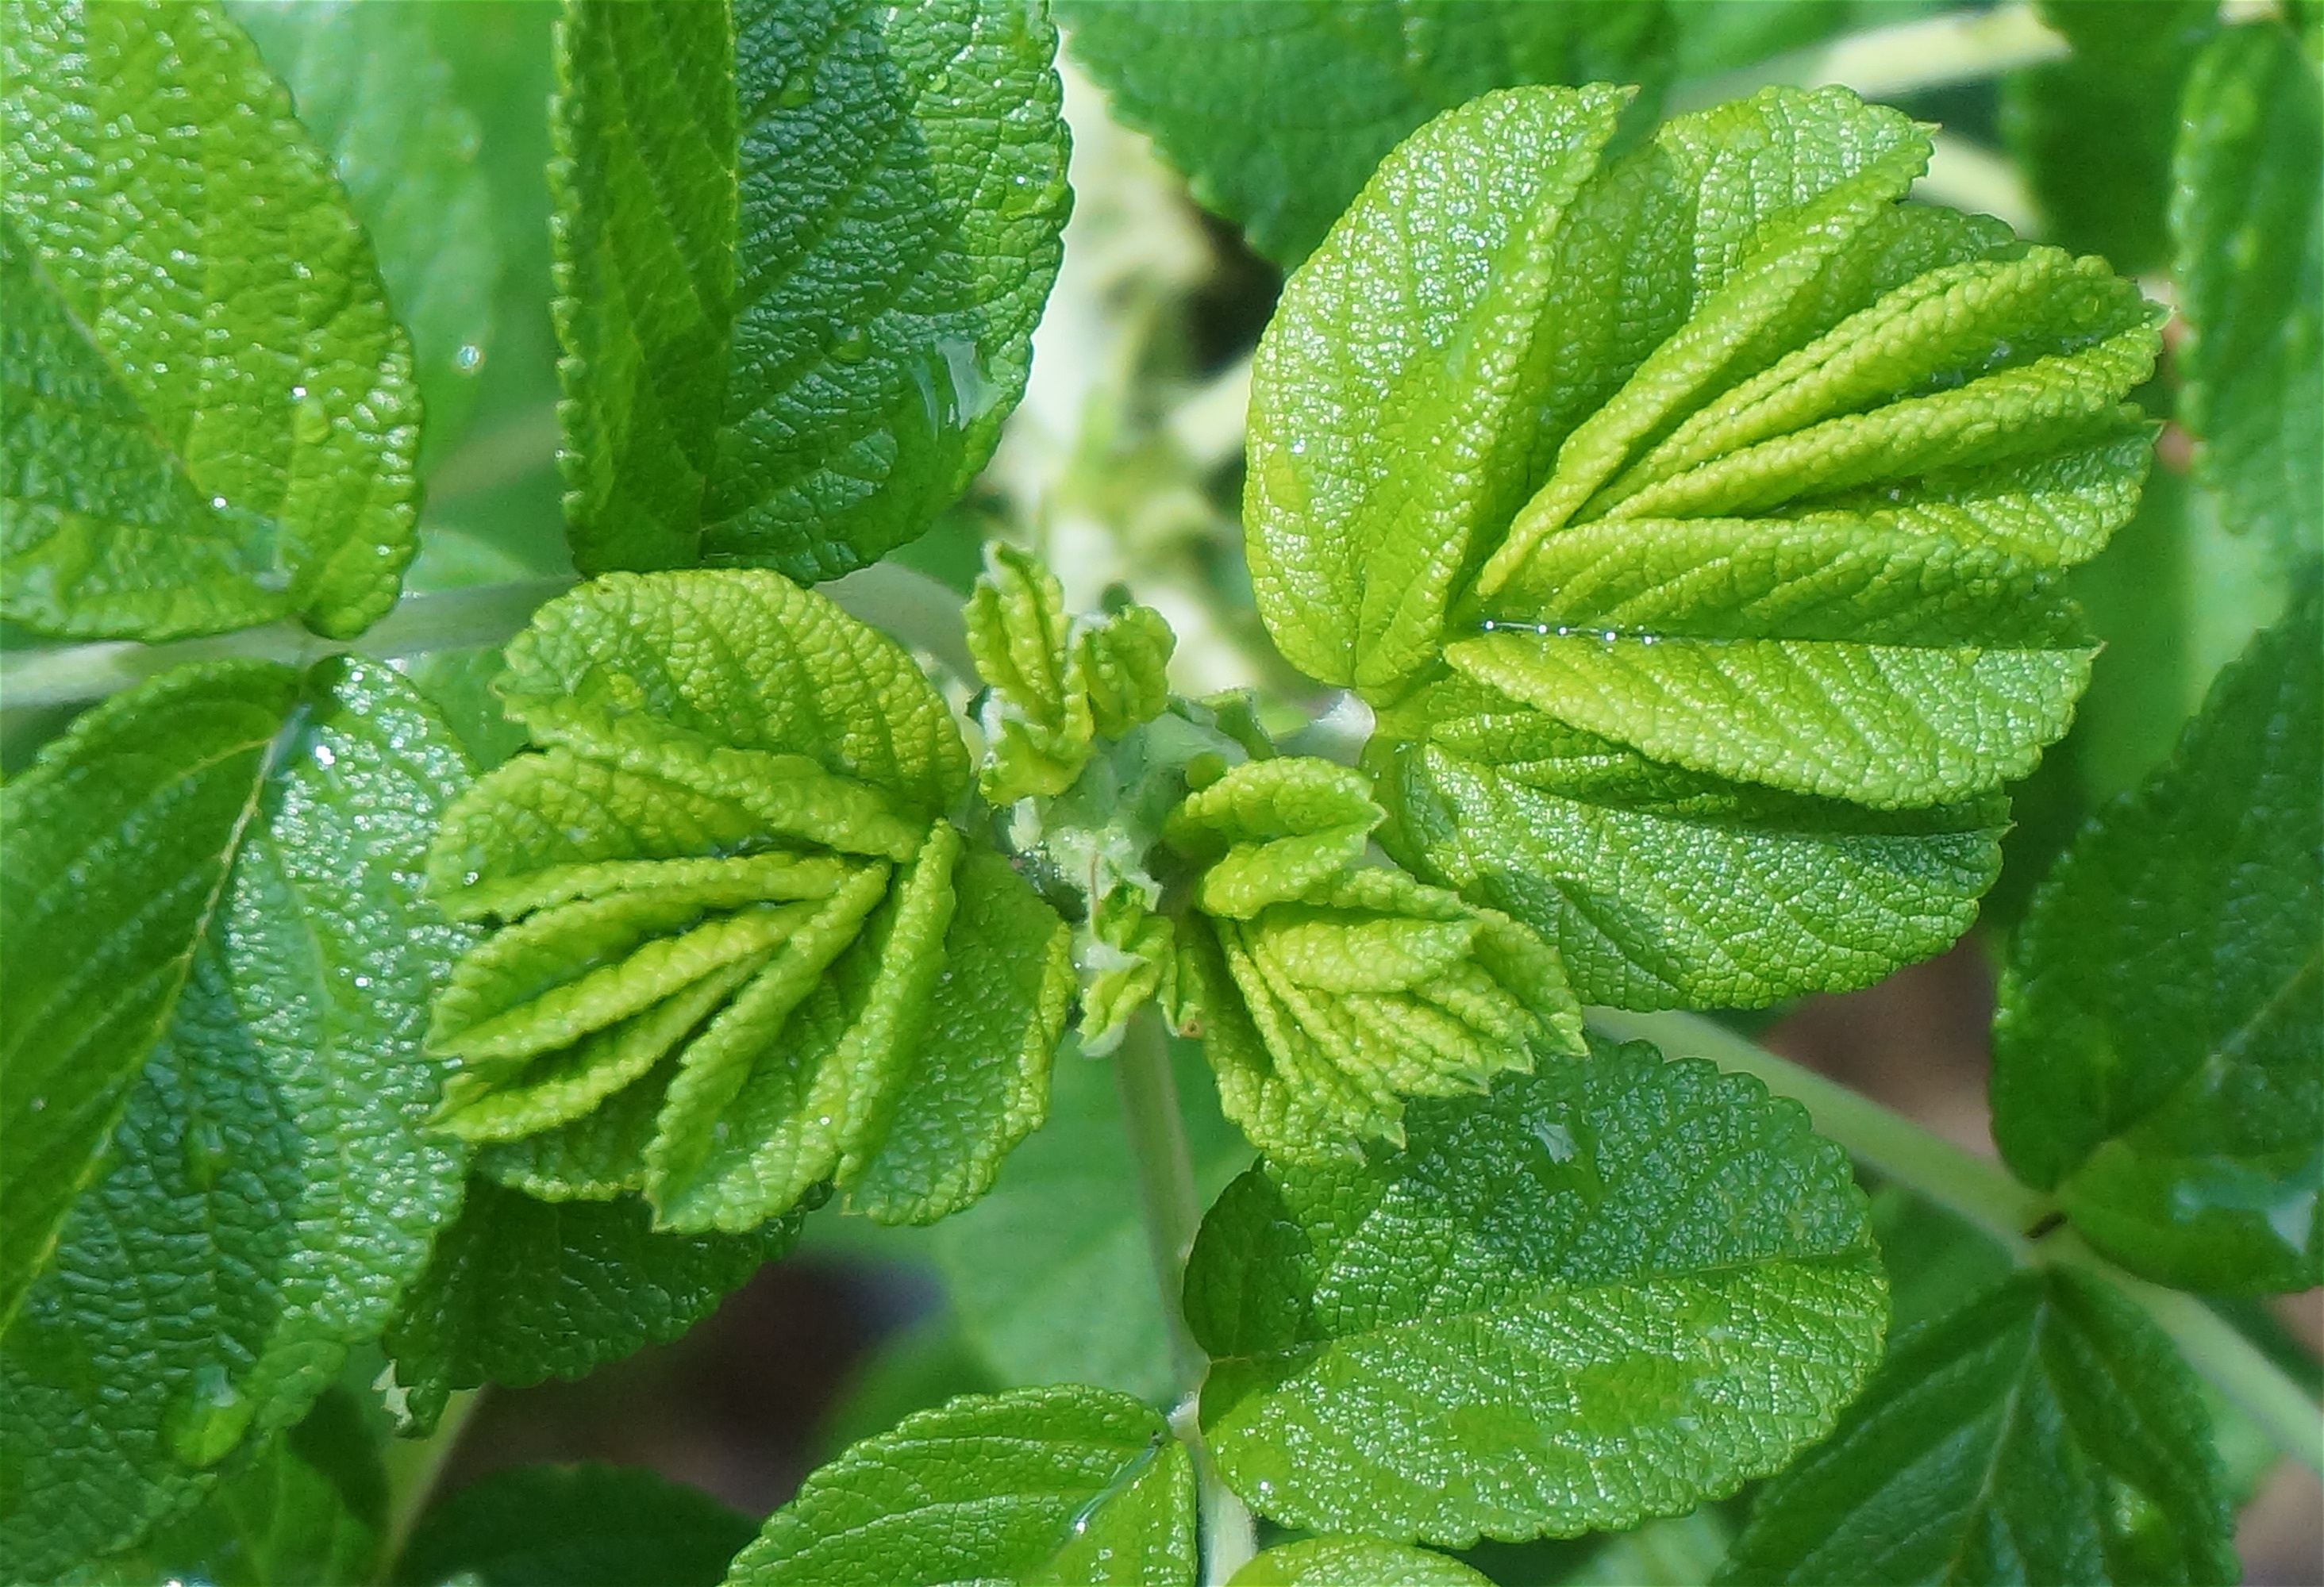
nature, plant, leaf, flower, rose, green, herb, produce, garden, flora, leaves, shrub, flowering plant, rain wet, rugosa rose, new leaves, annual plant, land plant